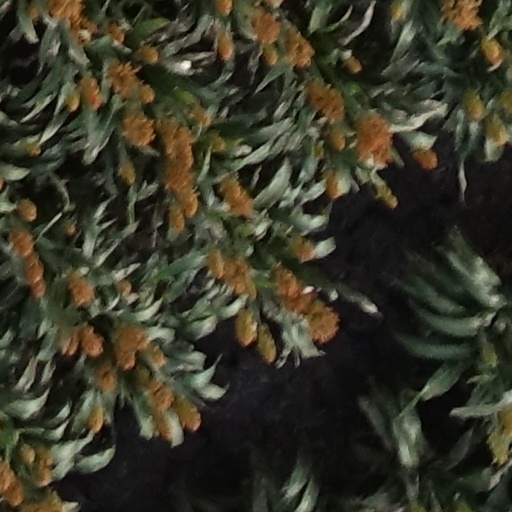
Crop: sorghum